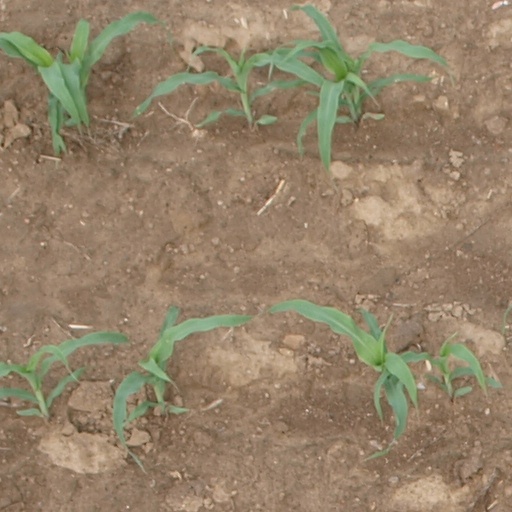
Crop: maize; corn